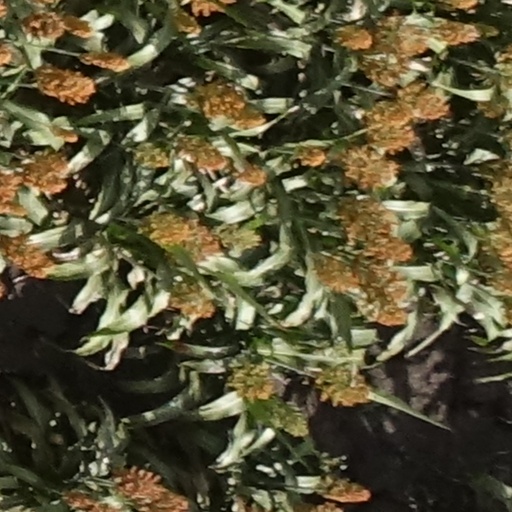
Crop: sorghum